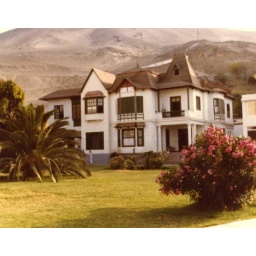
The beautiful old house where we staying in Ancon, a beach town just north of Lima, Peru.